18½

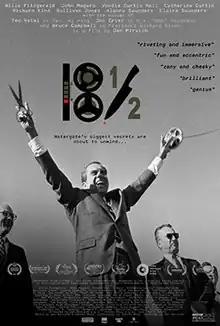
Poster

18½ is a 2021 American comedy thriller film directed by Dan Mirvish and written by Daniel Moya, based on a story by both. The film stars Willa Fitzgerald, John Magaro, Vondie Curtis-Hall, Catherine Curtin, Richard Kind, Sullivan Jones and the voices of Jon Cryer as H. R. Haldeman, Ted Raimi as Alexander Haig and Bruce Campbell as President Richard Nixon.